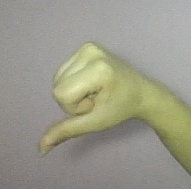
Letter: waw